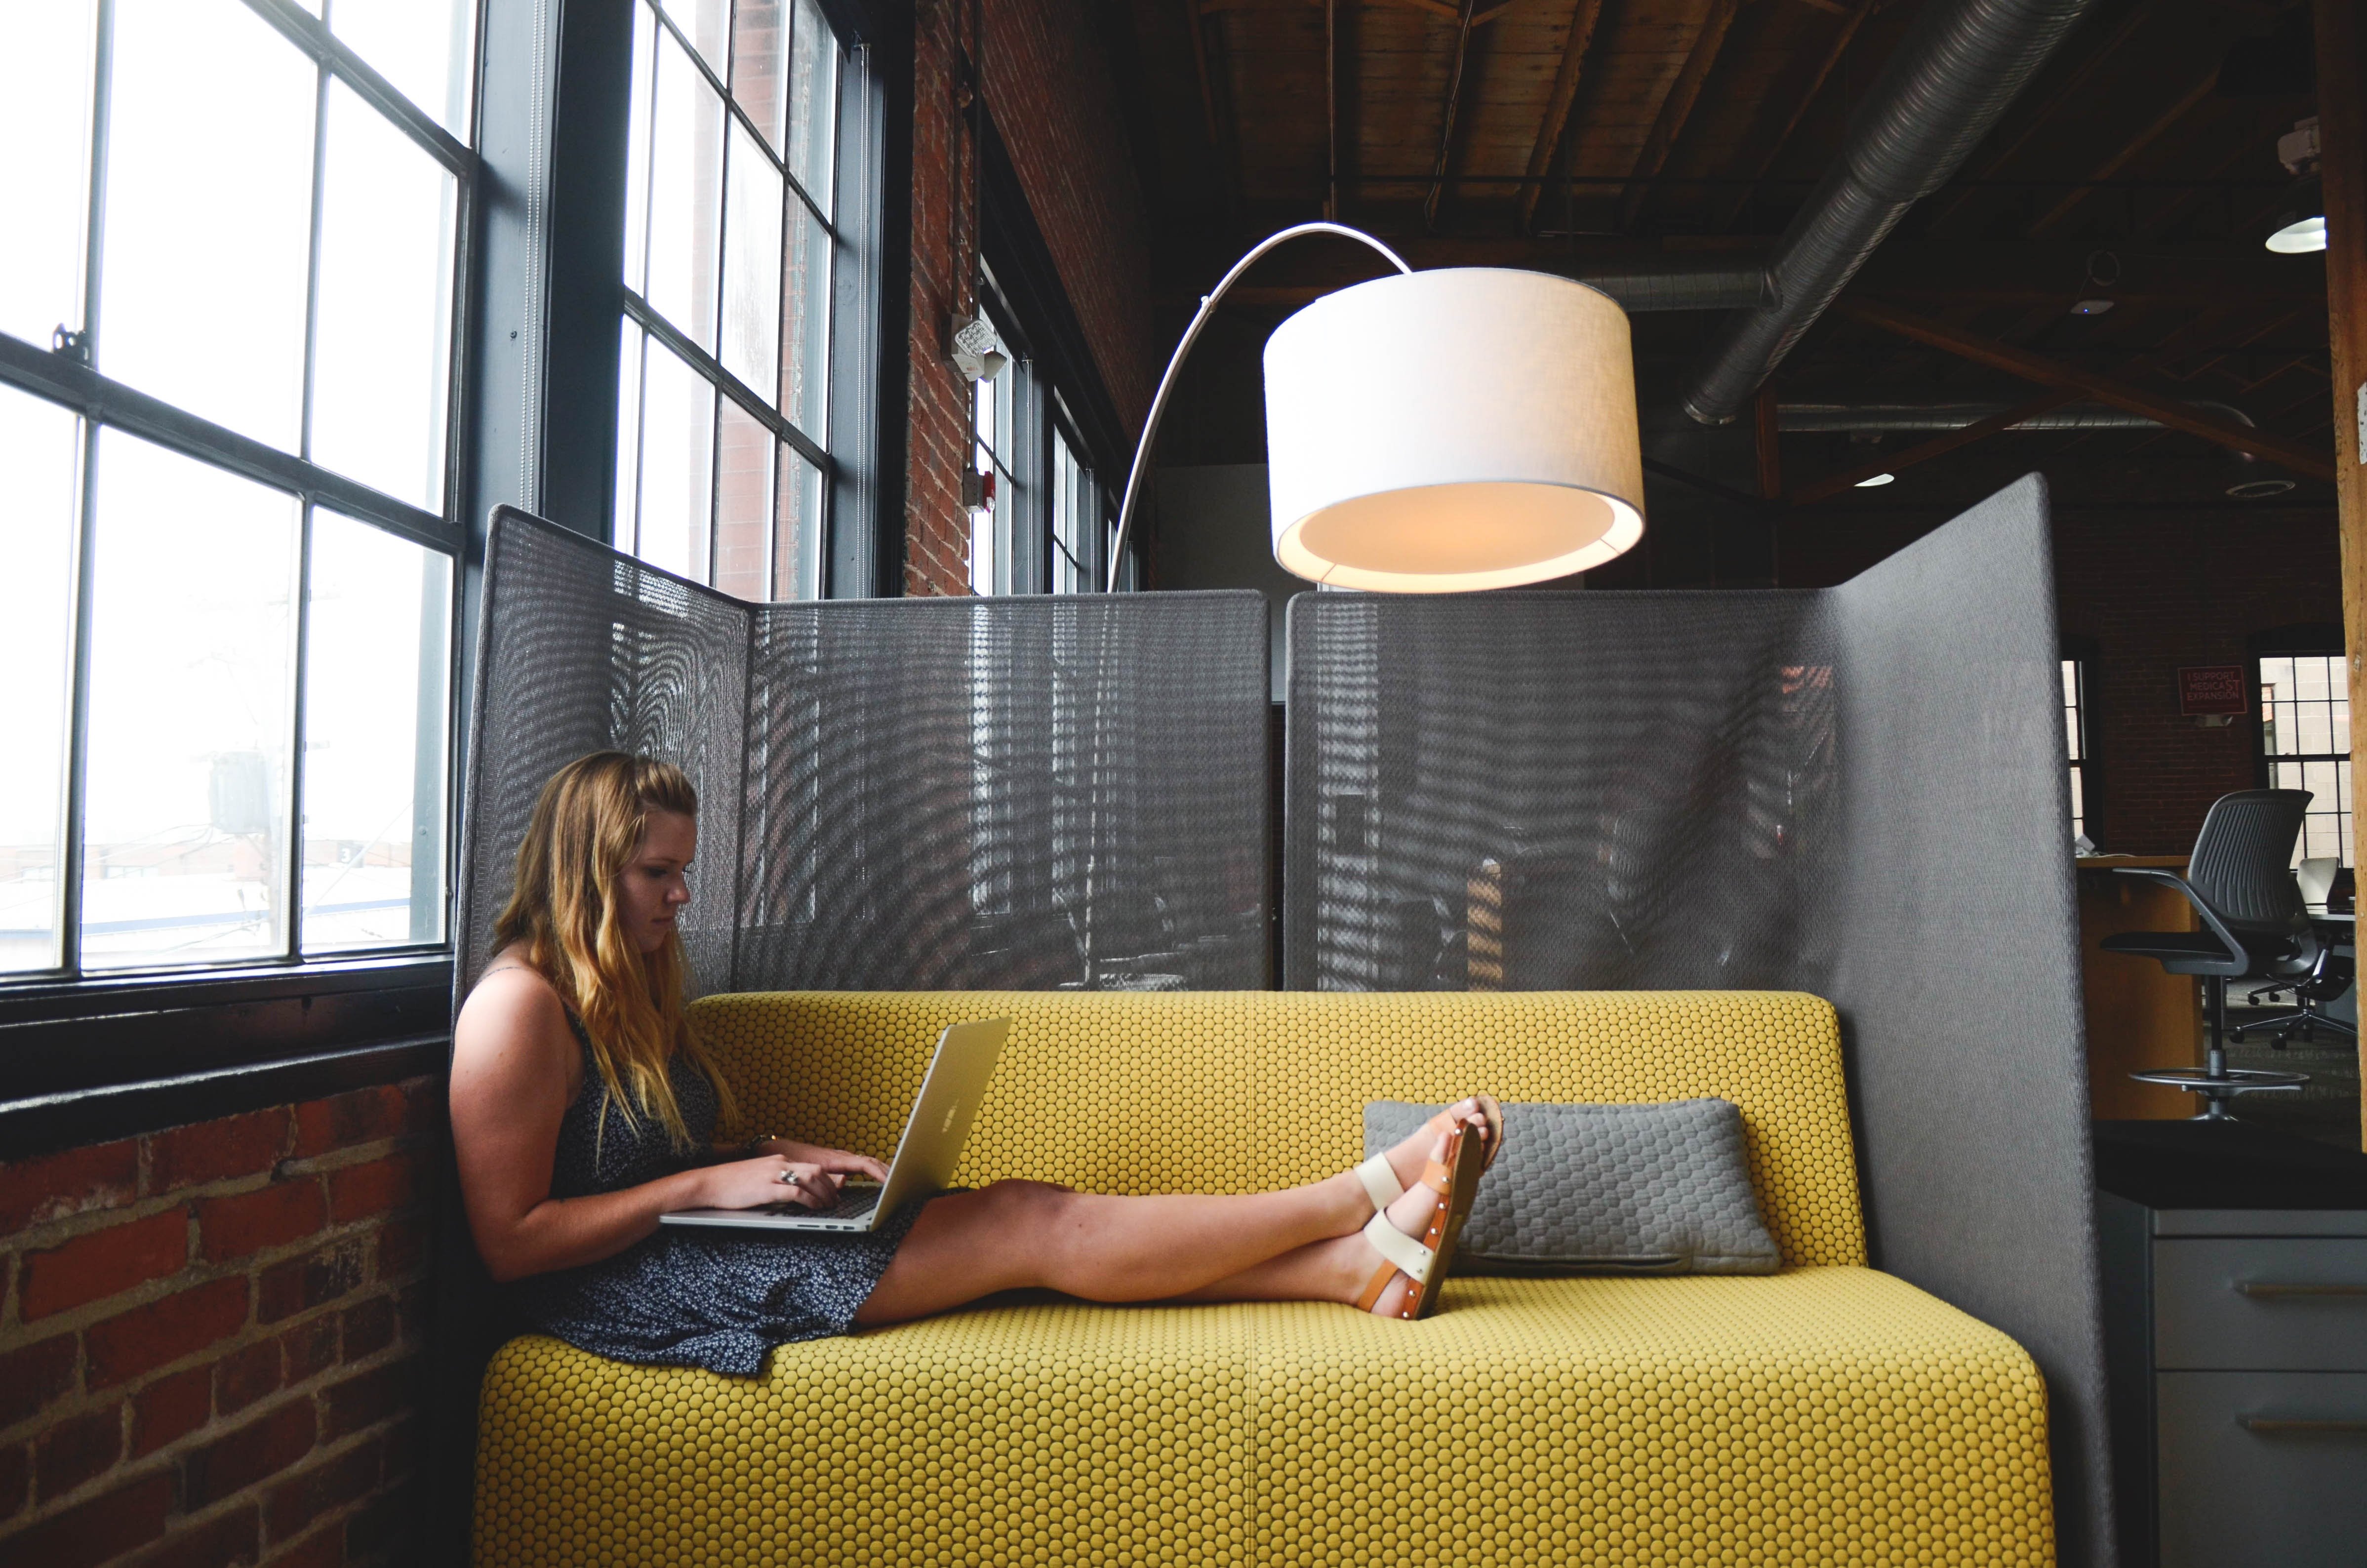
notebook, working, people, woman, home, notepad, young, sitting, corporate, office, living room, business, furniture, room, couch, write, interior design, startup, design, freelancer, freelance, author, casual, company, planing, entrepreneur, business woman, start up, window covering